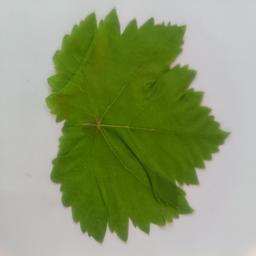
Label: Healthy Leaves